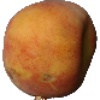
Label: Peach 1